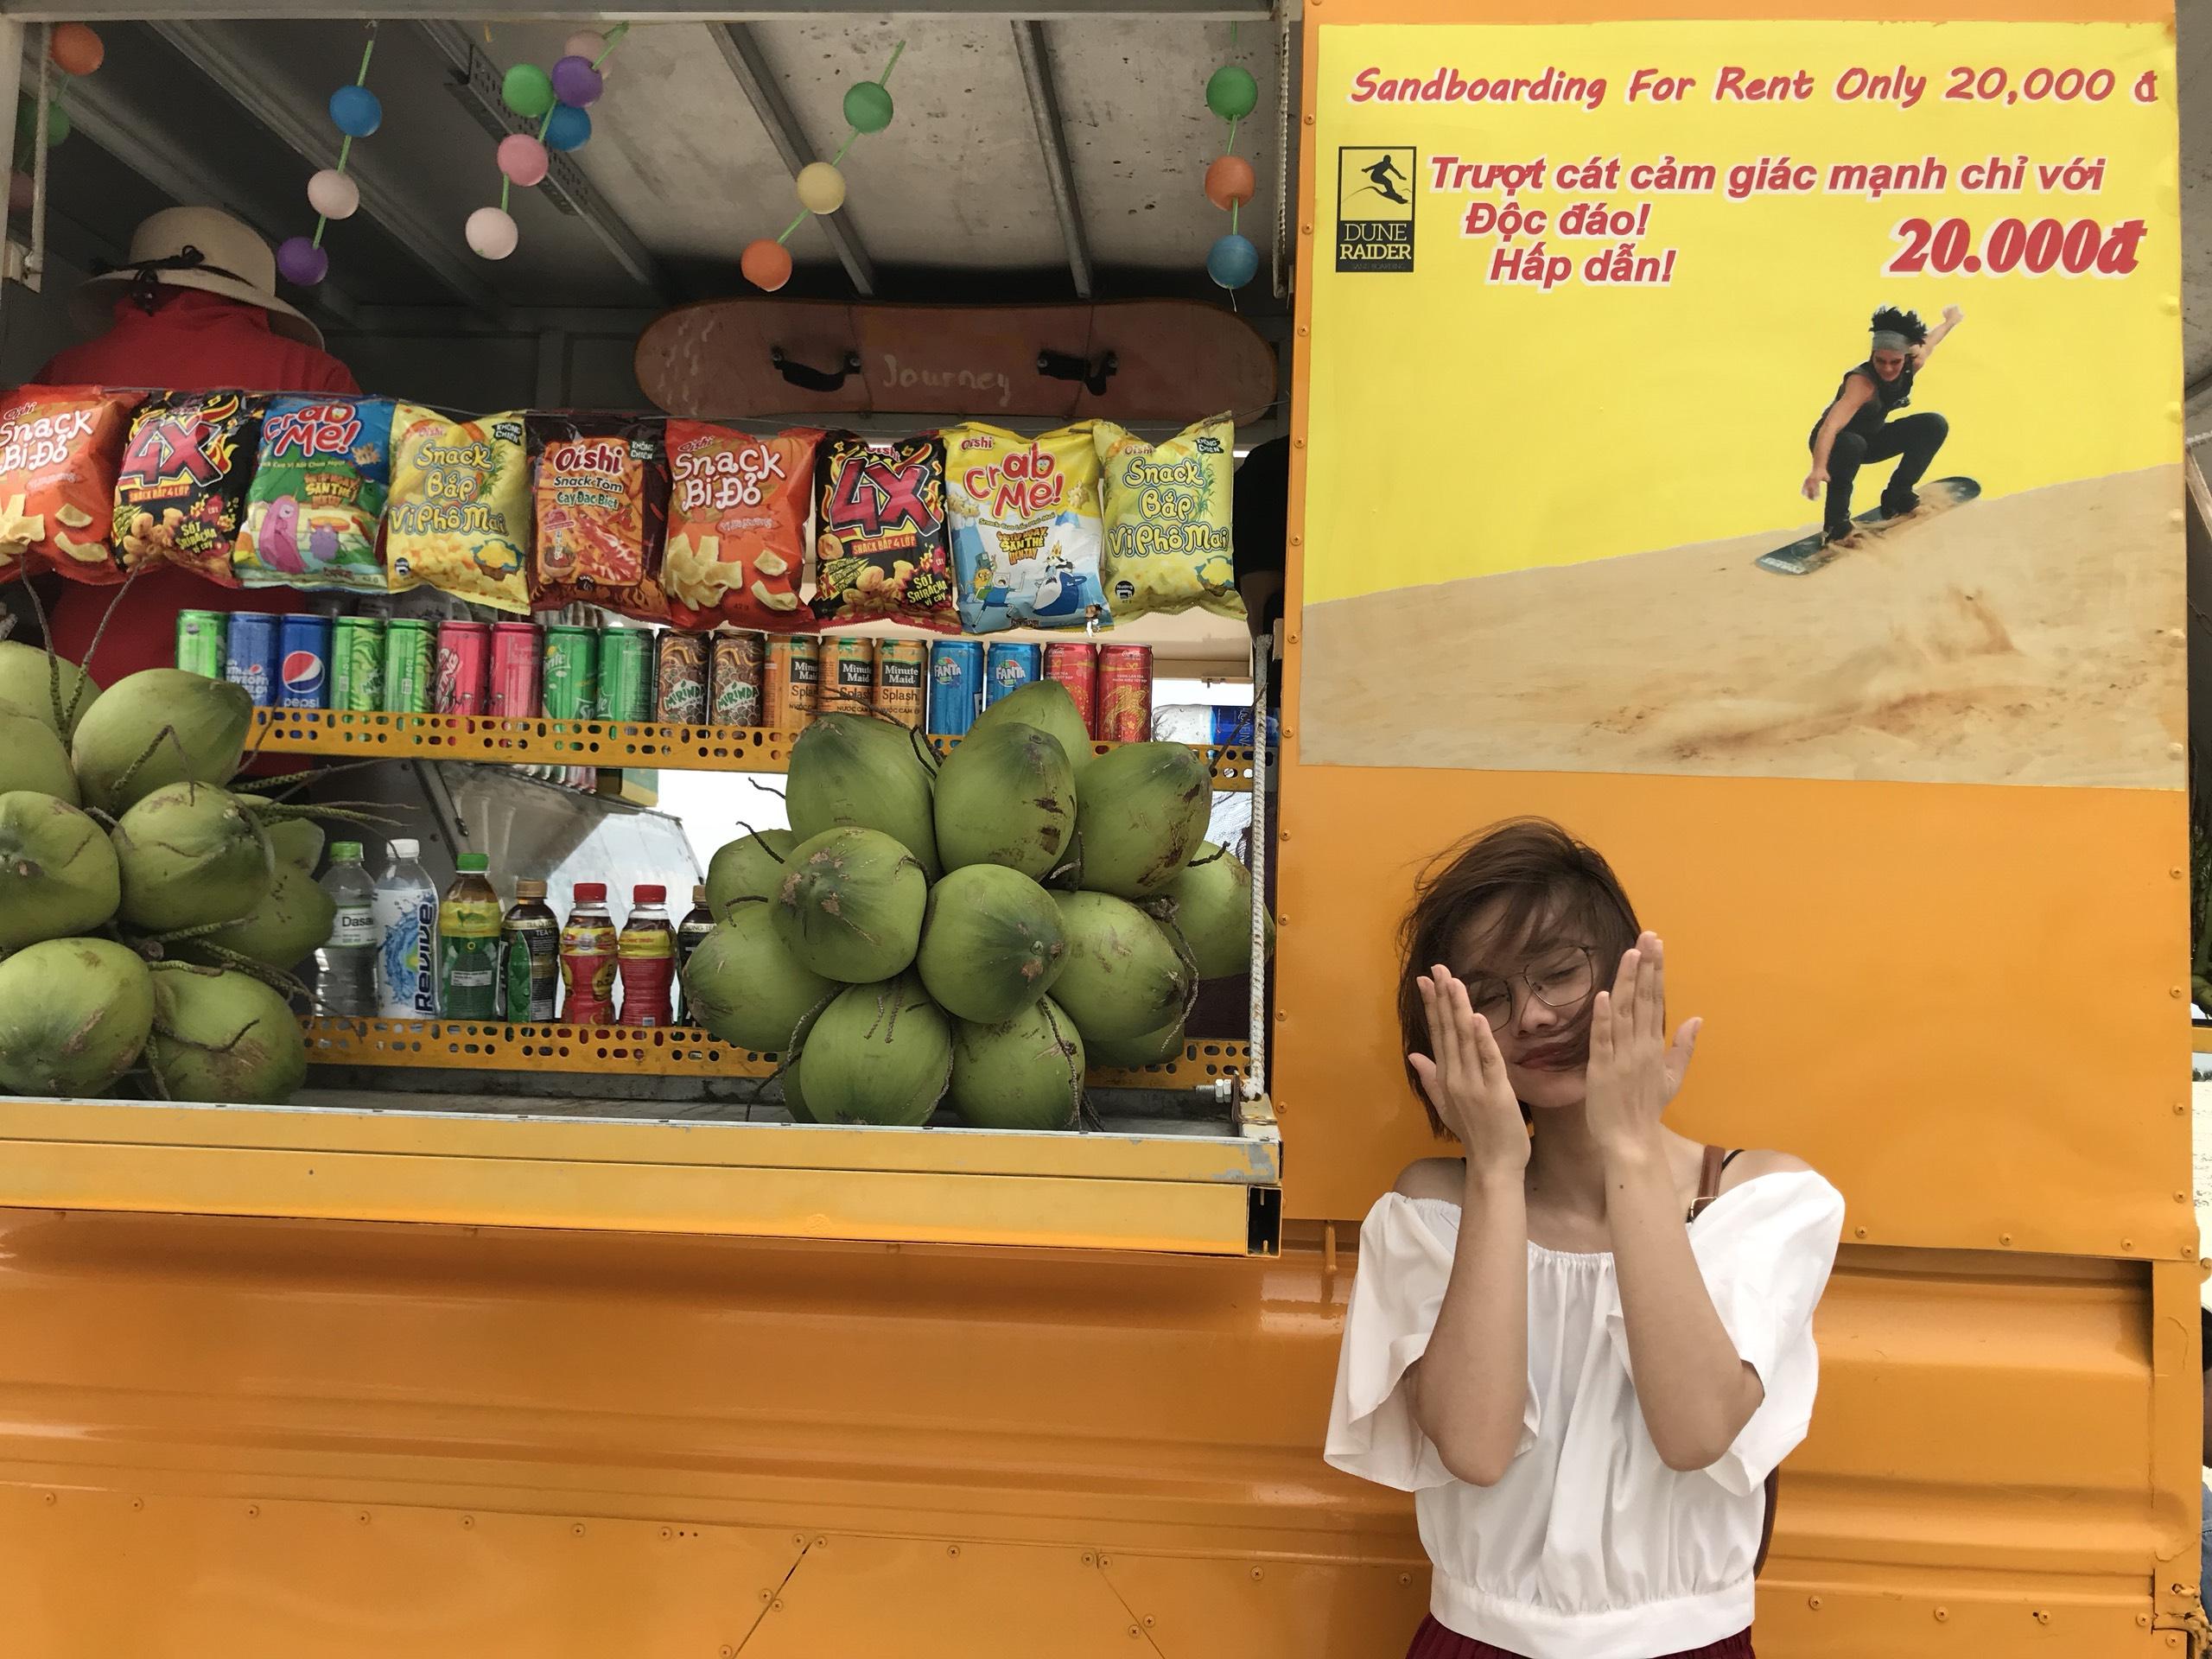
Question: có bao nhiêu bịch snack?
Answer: có chín bịch